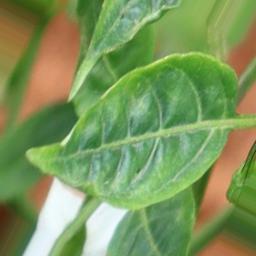
Label: nutritional